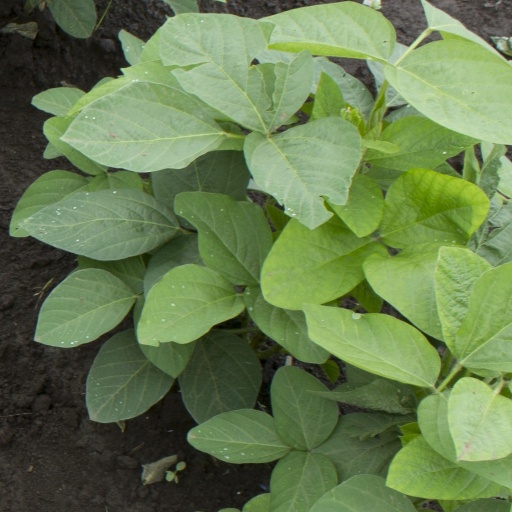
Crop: soybean